Justin Kan

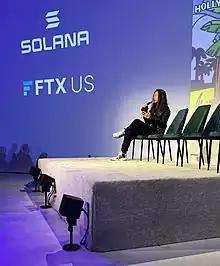
Kan speaking at a Solana event in Los Angeles in February 2022

Kan's "lifecasting" lasted about eight months. Kan's concept attracted media attention, and resulting interviews with him included one by Ann Curry on the "Today Show". Viewers accompanied Kan as he walked the streets of San Francisco, sometimes involved in both pre-planned events (trapeze lesson, dance lesson) and spontaneous situations (being invited into the local Scientology center by a sidewalk recruiter).